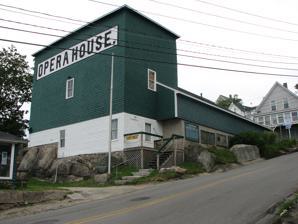
Building: Stonington Opera House
Country: United States of America
Year built: 1912
United States historic place Stonington Opera House U.S. National Register of Historic Places Show map of Maine Show map of the United States Location NW corner of Main St. and School St., Stonington, Maine Coordinates 44°9′21″N 68°40′1″W / 44.15583°N 68.66694°W / 44.15583; -68.66694 Area less than one acre Built 1912 ( 1912 ) NRHP reference No. 91001509 Added to NRHP October 16, 1991 The Stonington Opera House is a theatrical venue at the corner of Main and School Streets in the center of Stonington, Maine .  Built in 1912, it is one of a small number of early 20th-century performance halls constructed in Maine. It is the current home of Opera House Arts, a non-profit organization dedicated to restoring and preserving the historic building to its original purpose as a central community institution. The building was listed on the National Register of Historic Places in 1991. Description and history The Stonington Opera House is set in the town's central business district, on a rock outcrop across Main Street from the main pier.  The building has two sections, the more prominent one being the tall southern portion, on which a large sign proclaim's the building's name.   This section is framed in wood, finished in clapboards, and is topped by a hip roof.  It houses the stage area, including wings and dressing rooms.  To the north is a lower gable-roofed ell, which houses the seating area and lobby.  The main entrance is located at the north end of the building, while there is a secondary entrance on the east side of the tall south block.  Distinctive interior features include a surviving 1910s projection booth, which is lined with asbestos tile and designed to be isolatable in the event that unstable nitrate-based film stock (used in early-generation films) caught fire. The theater was built in 1912, on the site of an earlier hall which was destroyed by fire in 1910.  It continued the practice of the earlier facility, hosting theatrical productions, lectures, and community events.  Its floor was covered with removable folding chairs, so that the space could be used for dances and other social events.  Its diverse uses included town meetings, basketball games, and roller skating.  It was fitted for screening films around 1918, which came to dominate its uses in the mid-20th century.  Unlike other early theaters, which were generally incorporated into municipal buildings, this one was specifically built as a profit-making venture, and was designed to accommodate elaborate theatrical productions, and is probably the oldest of this type in the state. After a period of decline, the building was rehabilitated in 1979, but closed again in the late 1980s.  It was again updated and reopened by Opera House Arts, a local nonprofit, in 2000, and is once again used primarily for film screenings and theatrical productions. See also National Register of Historic Places listings in Hancock County, Maine References